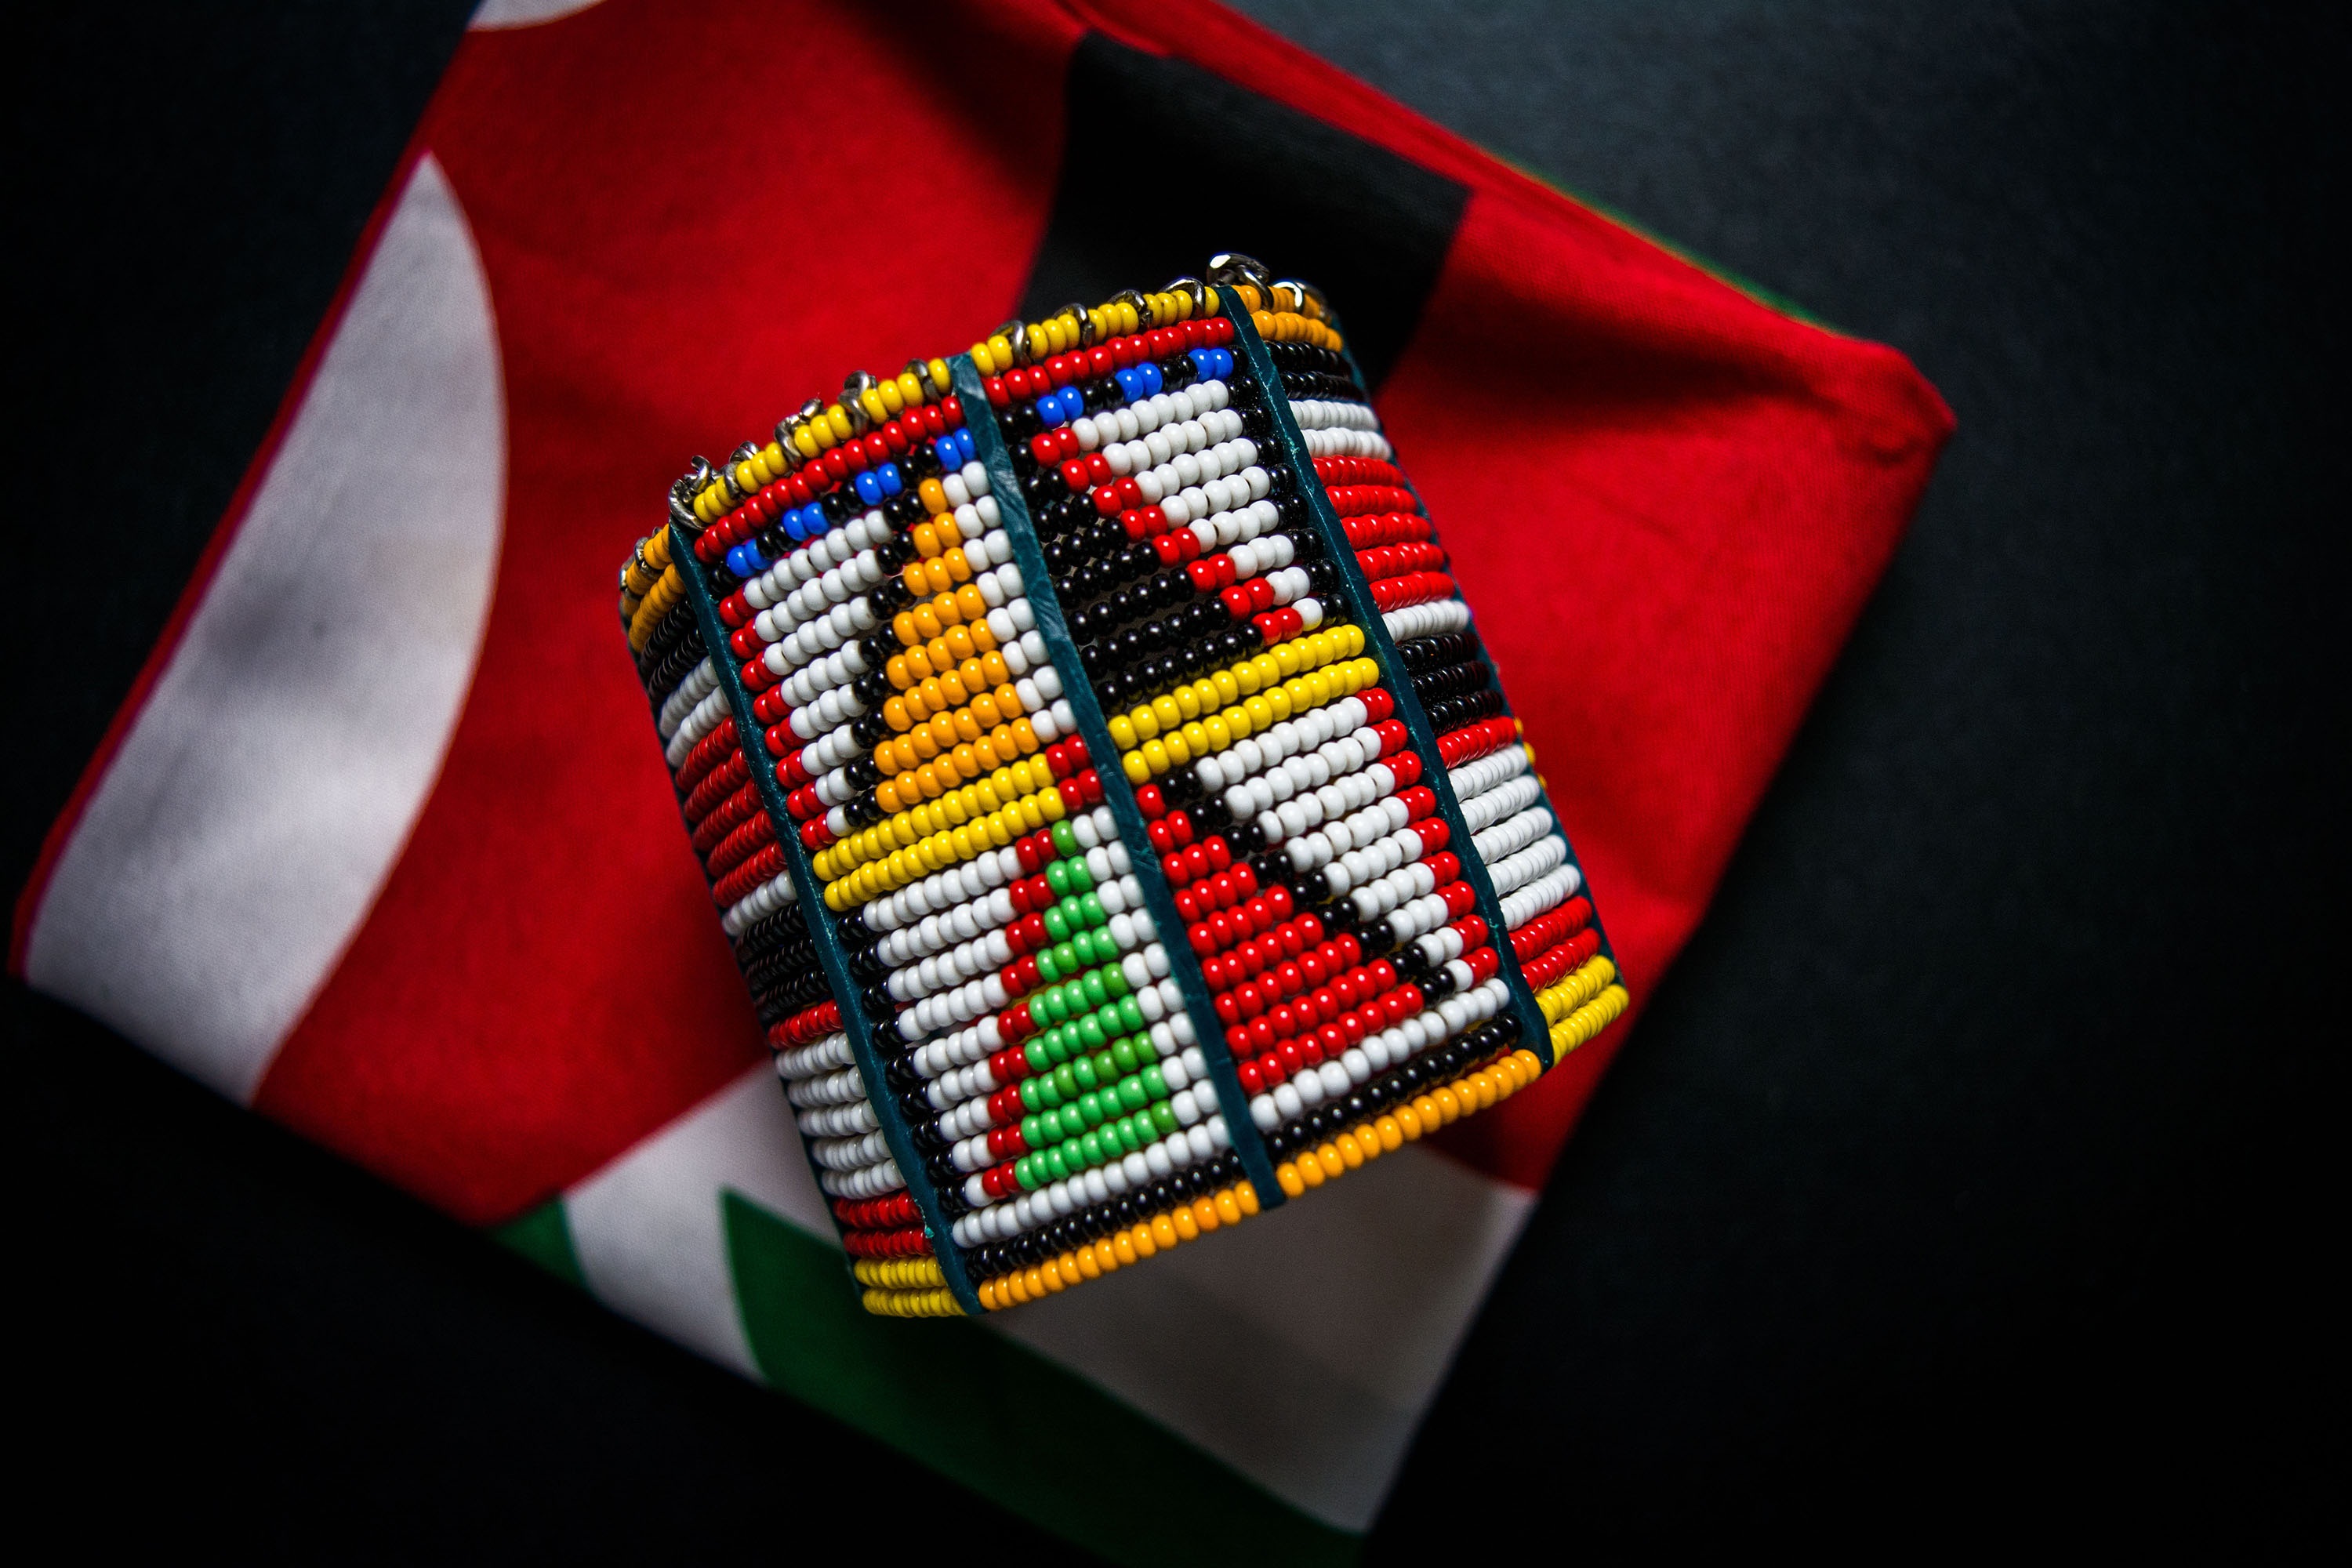
pattern, red, color, africa, toy, jewellery, art, design, accessories, beads, maasai, massai, bangles